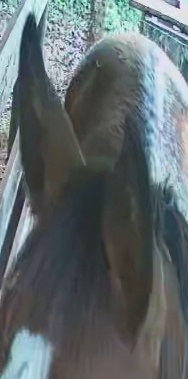
Face region: ears (position_of_ears)
Pain indicator: not_present